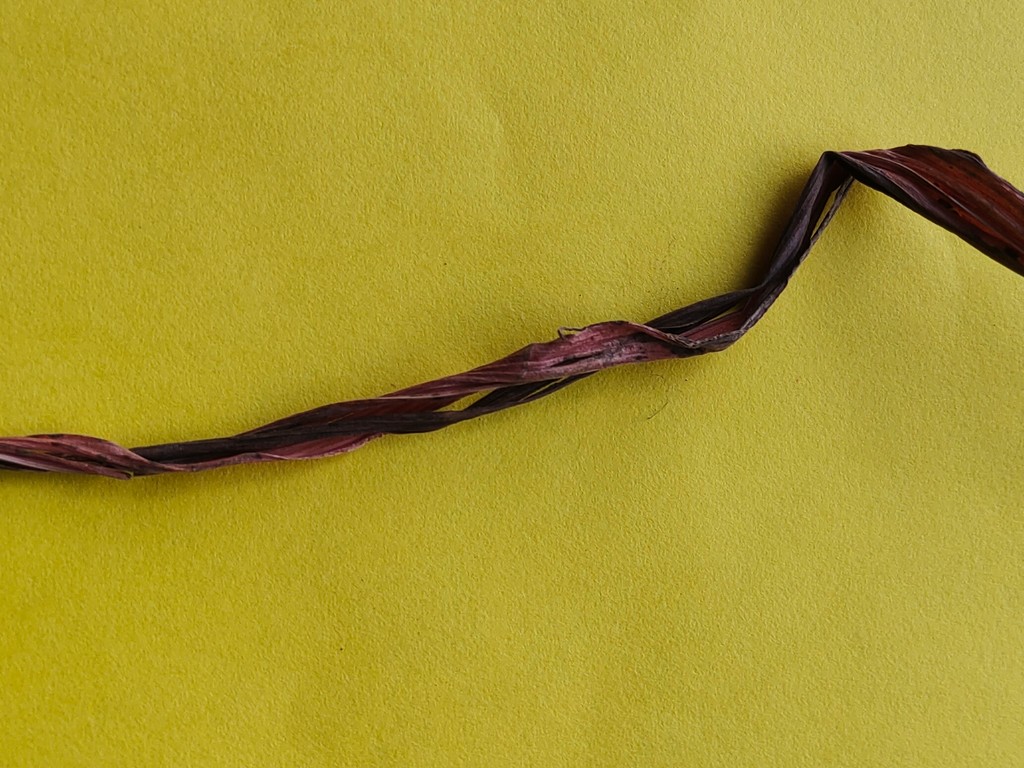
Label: Dried